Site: brandenburg
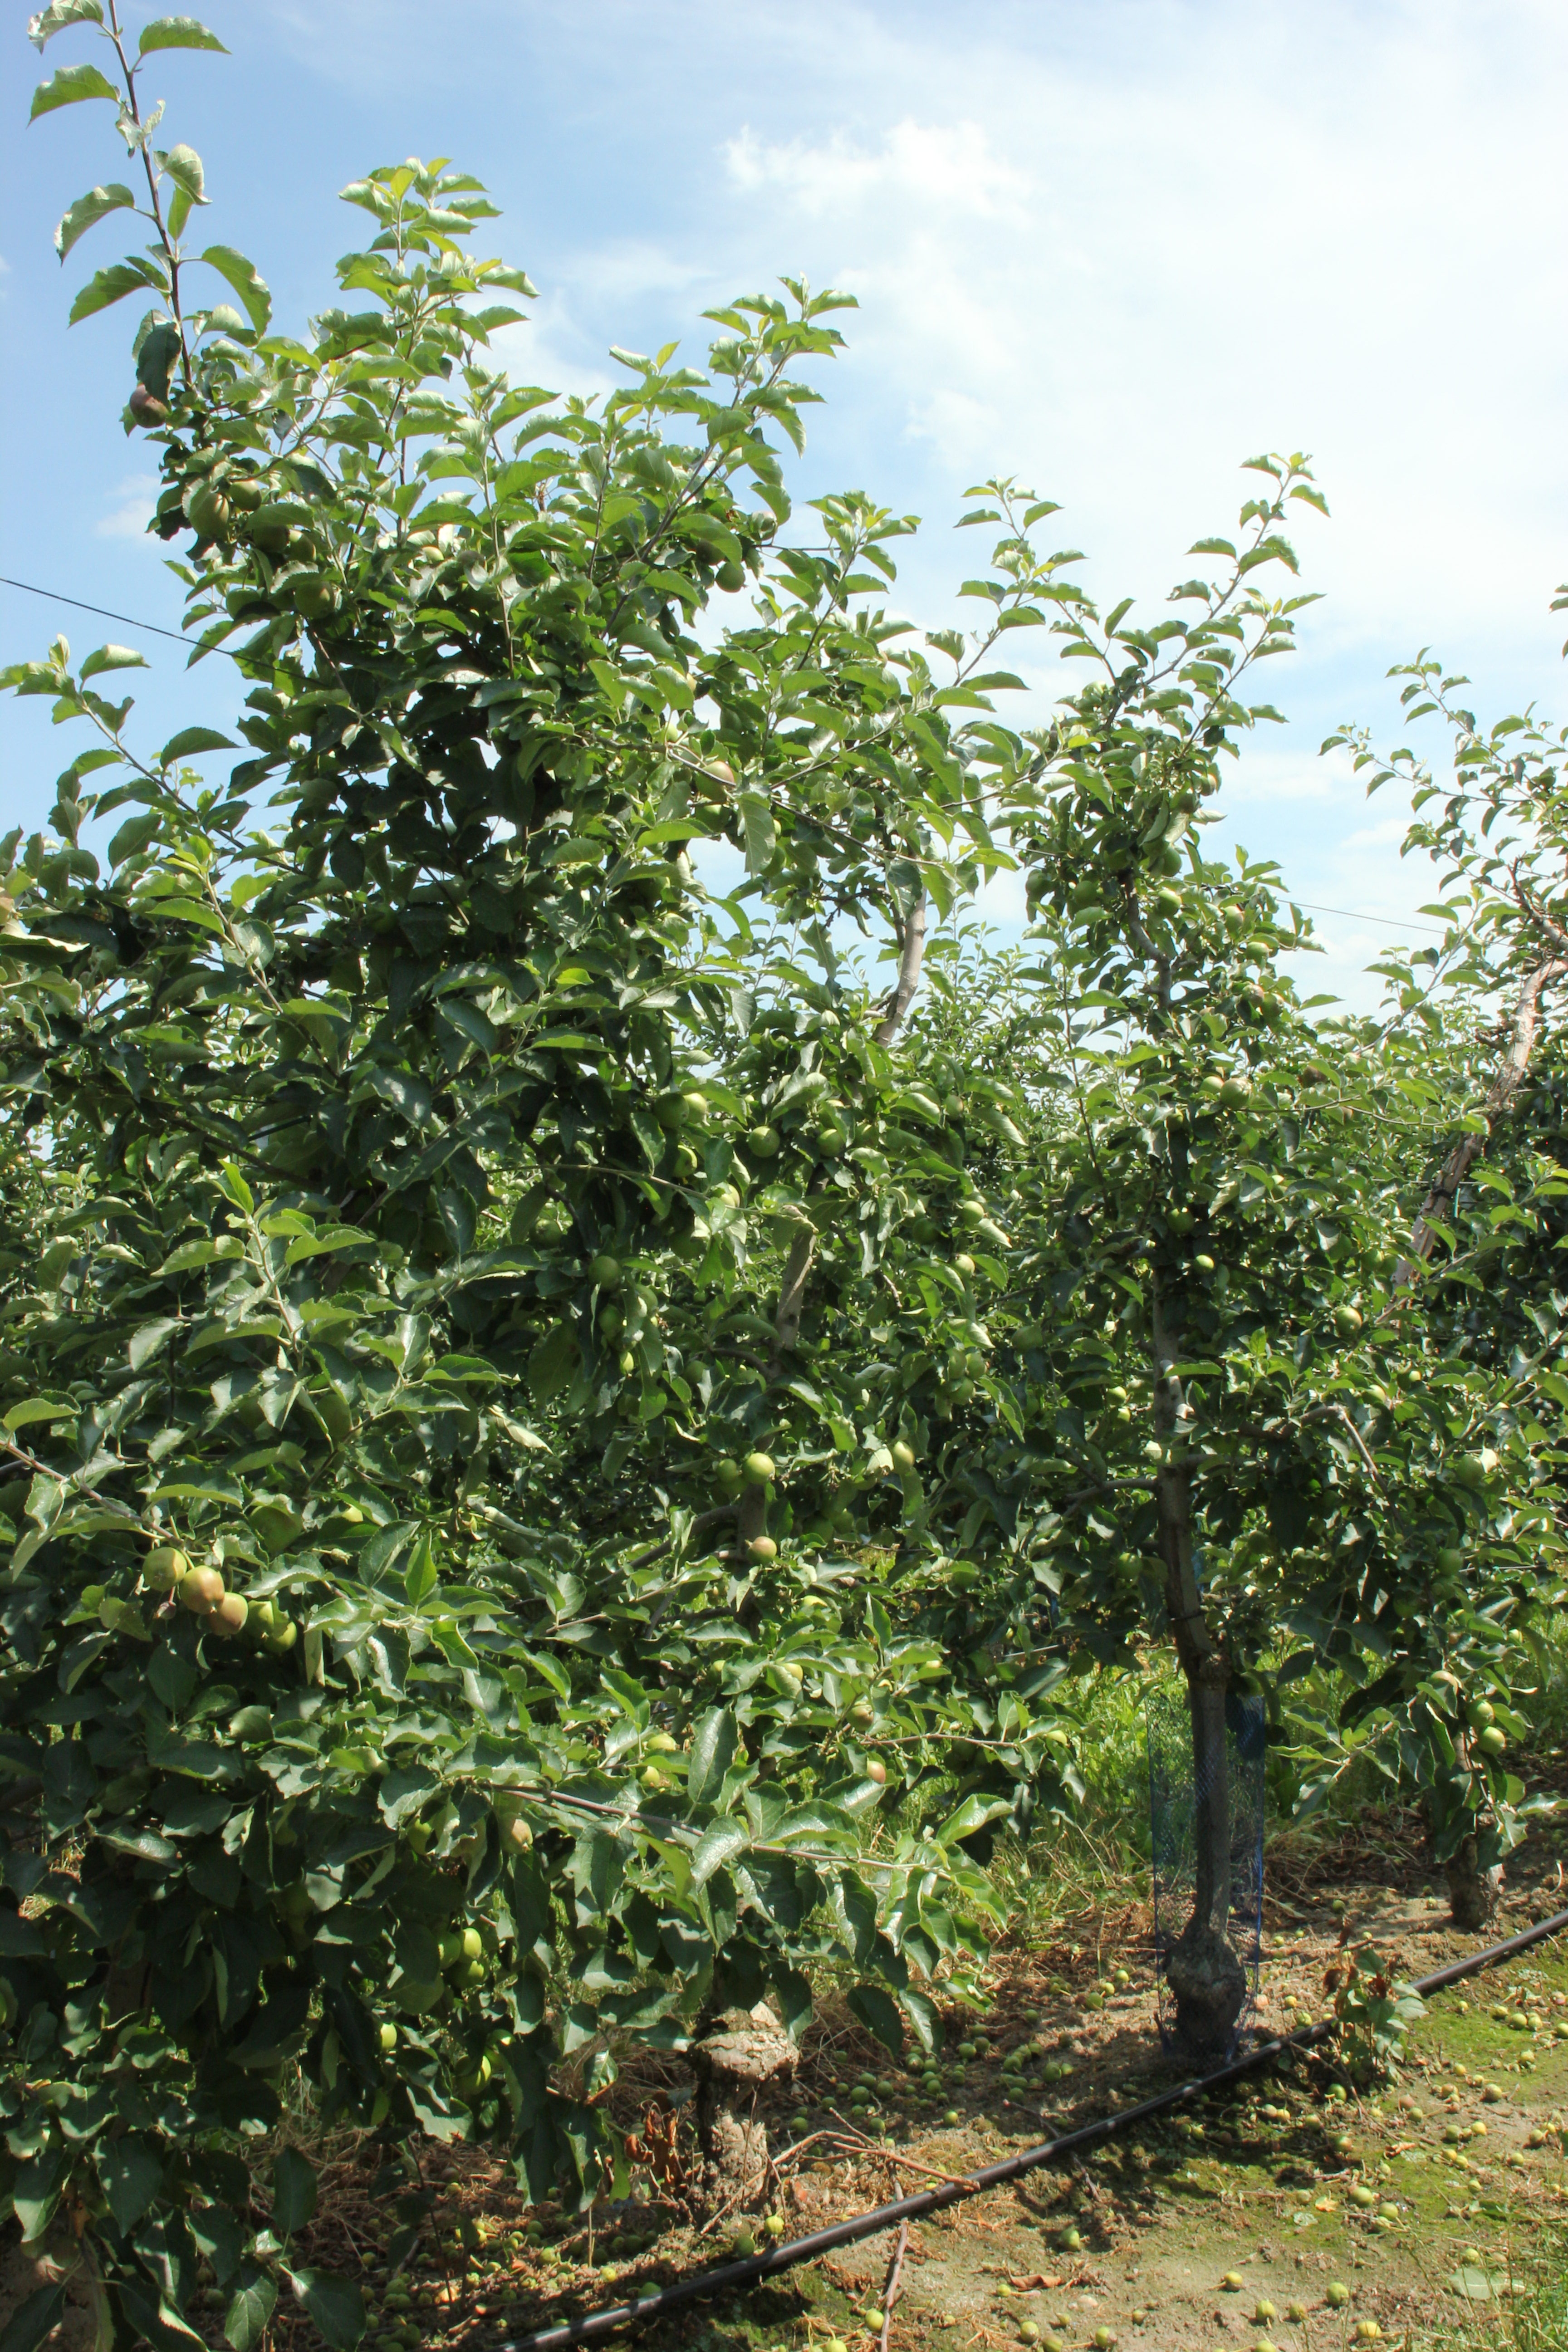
Growth stage (BBCH 74): Development of fruit